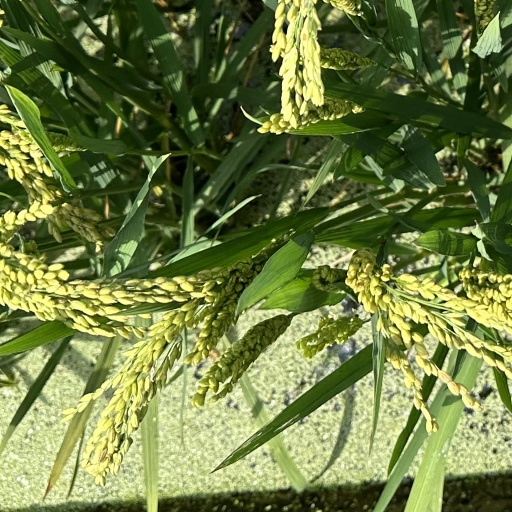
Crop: rice